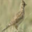
Label: bird